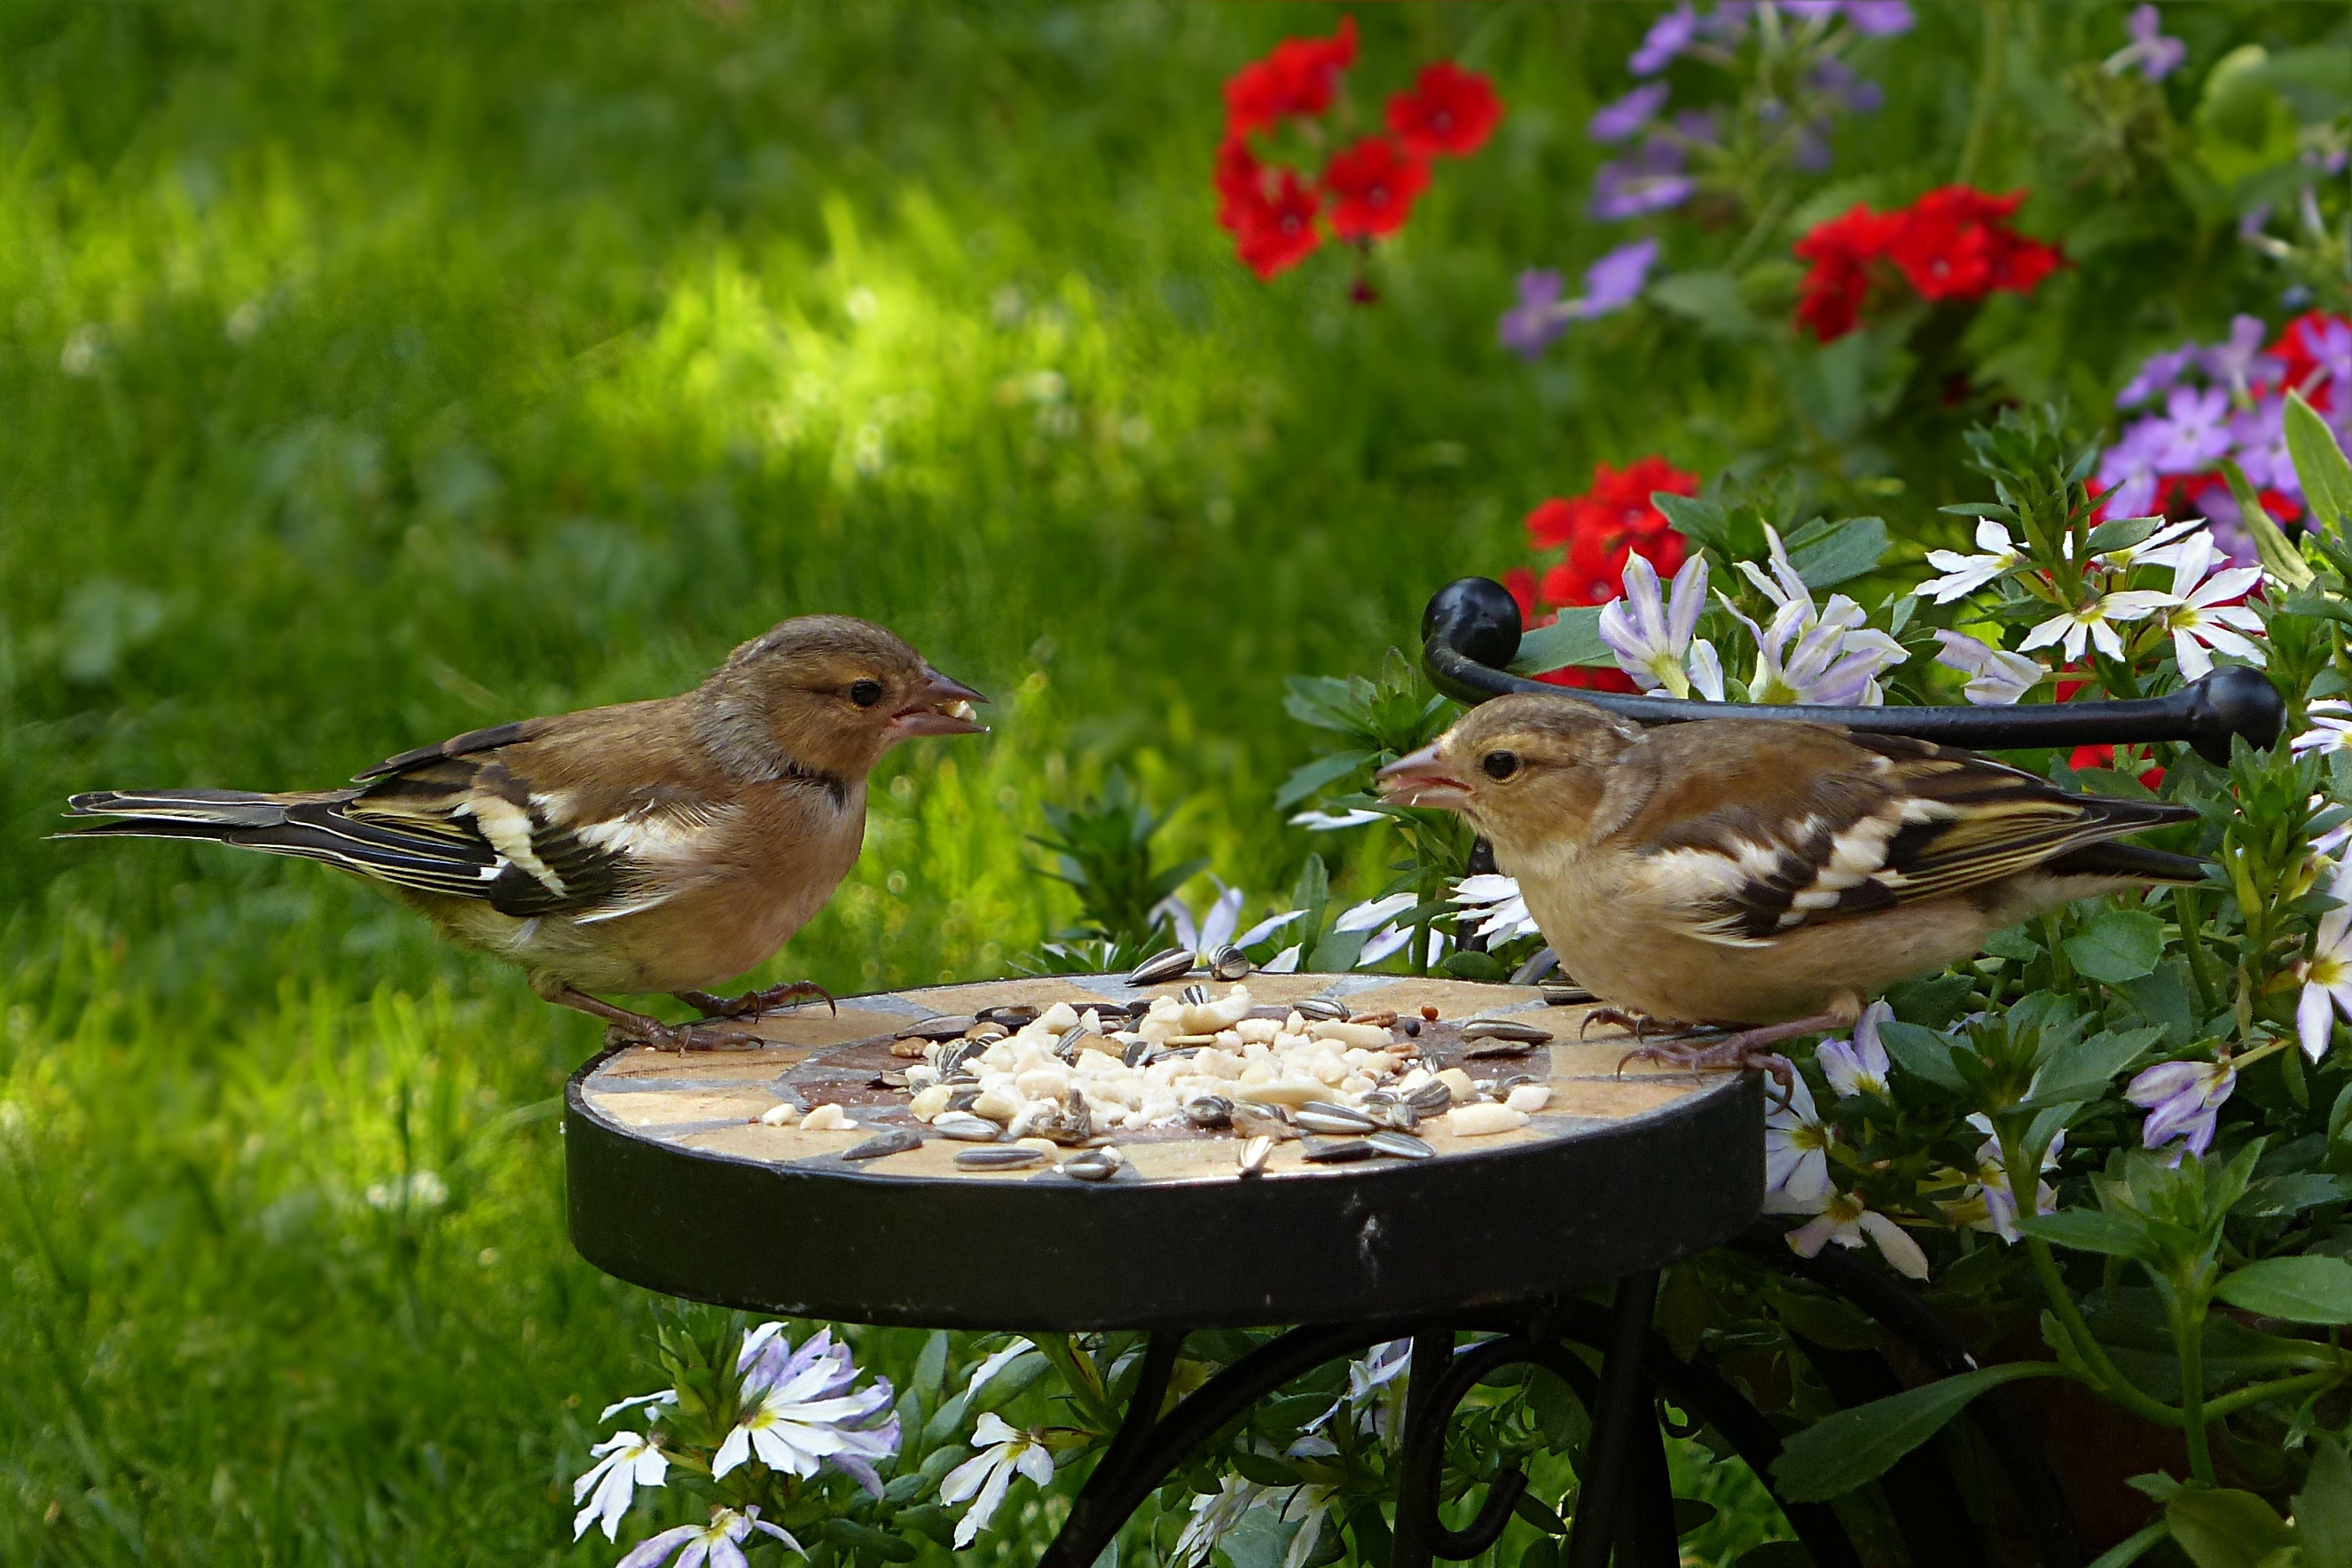
nature, bird, flower, wildlife, garden, fauna, feeding, vertebrate, sparrow, finch, brambling, chaffinch, fringilla coelebs, house sparrow, perching bird, emberizidae